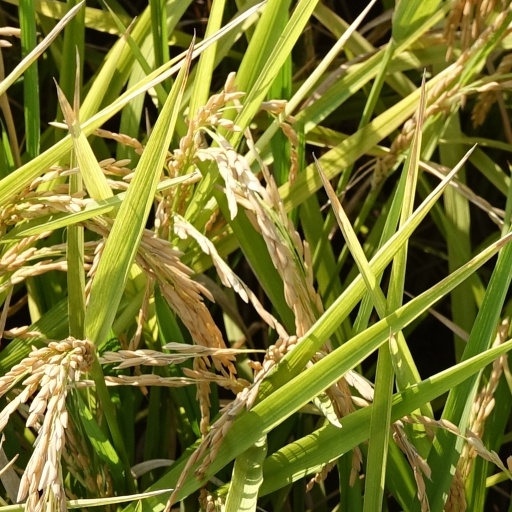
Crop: rice